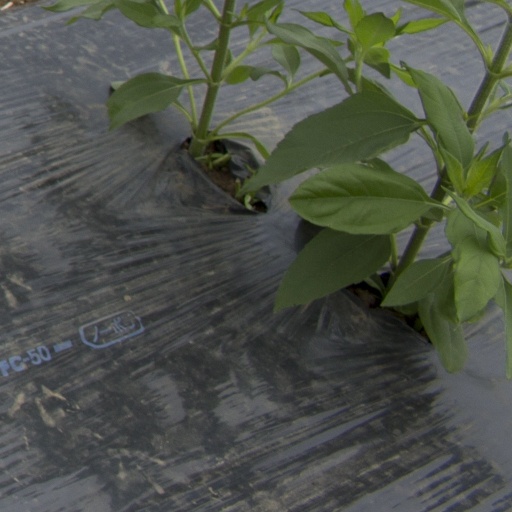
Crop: Jerusalem artichoke